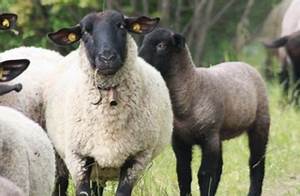
Label: sheep